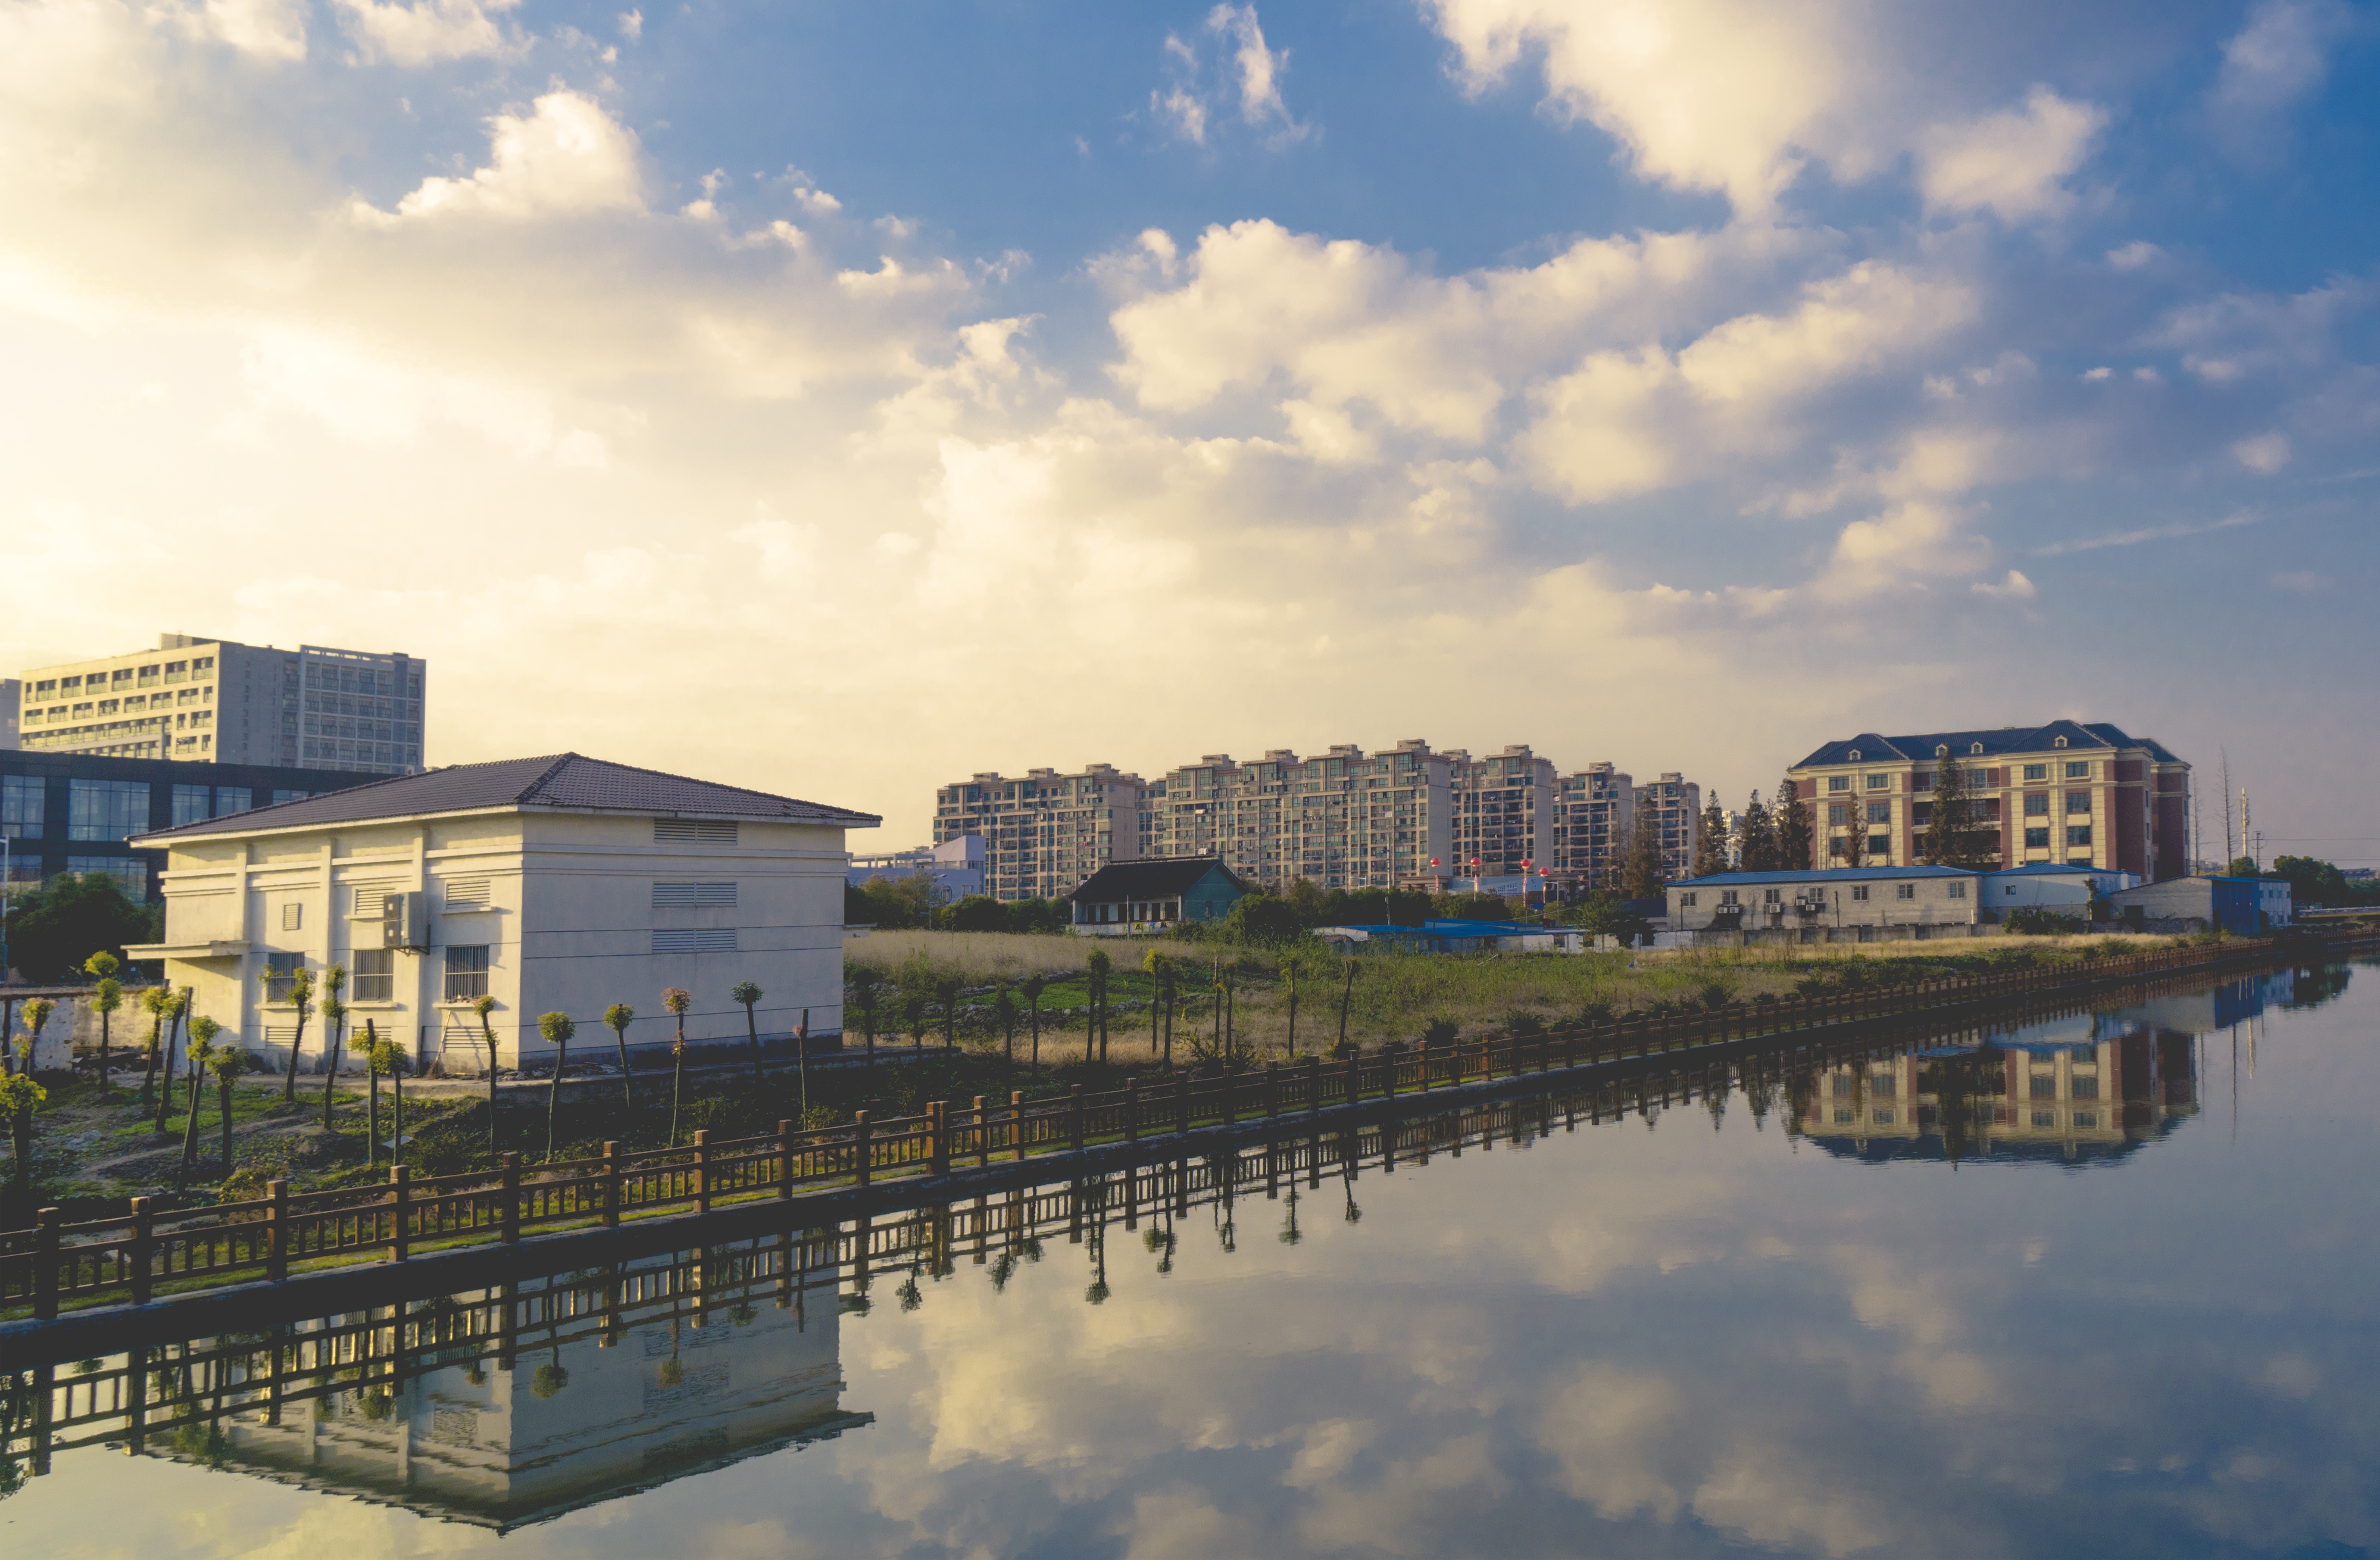
landscape, sea, coast, outdoor, horizon, cloud, sky, sunset, skyline, morning, building, city, river, cityscape, downtown, dusk, evening, reflection, scenic, landmark, blue, waterway, bright, horizontal, day, scene, open air, urban area, human settlement